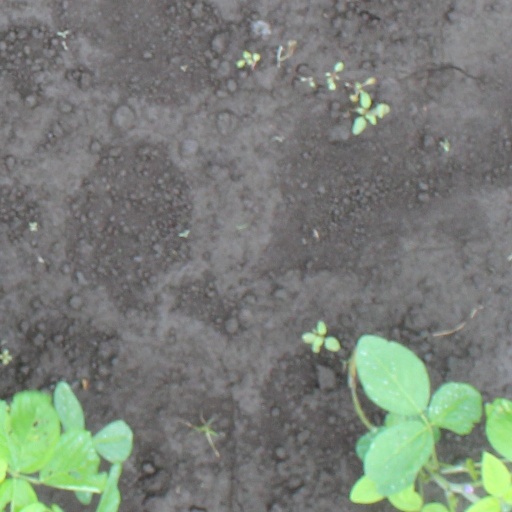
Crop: soybean